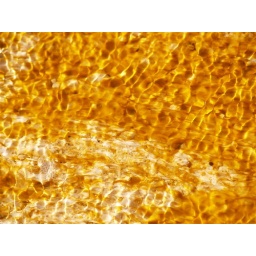
Looking straight down at water rippling over the colorful mineral deposits created by Yellowstone hot-springs.